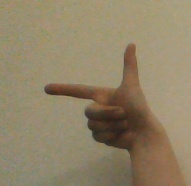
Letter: yaa